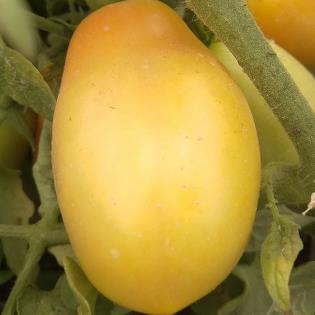
Crop: Tomato
Condition: healthy-fruit